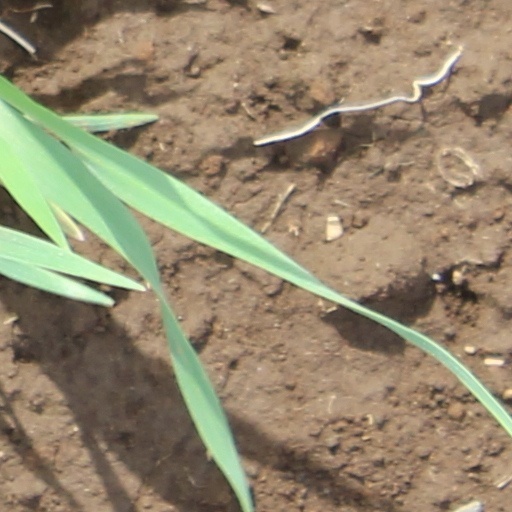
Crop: wheat